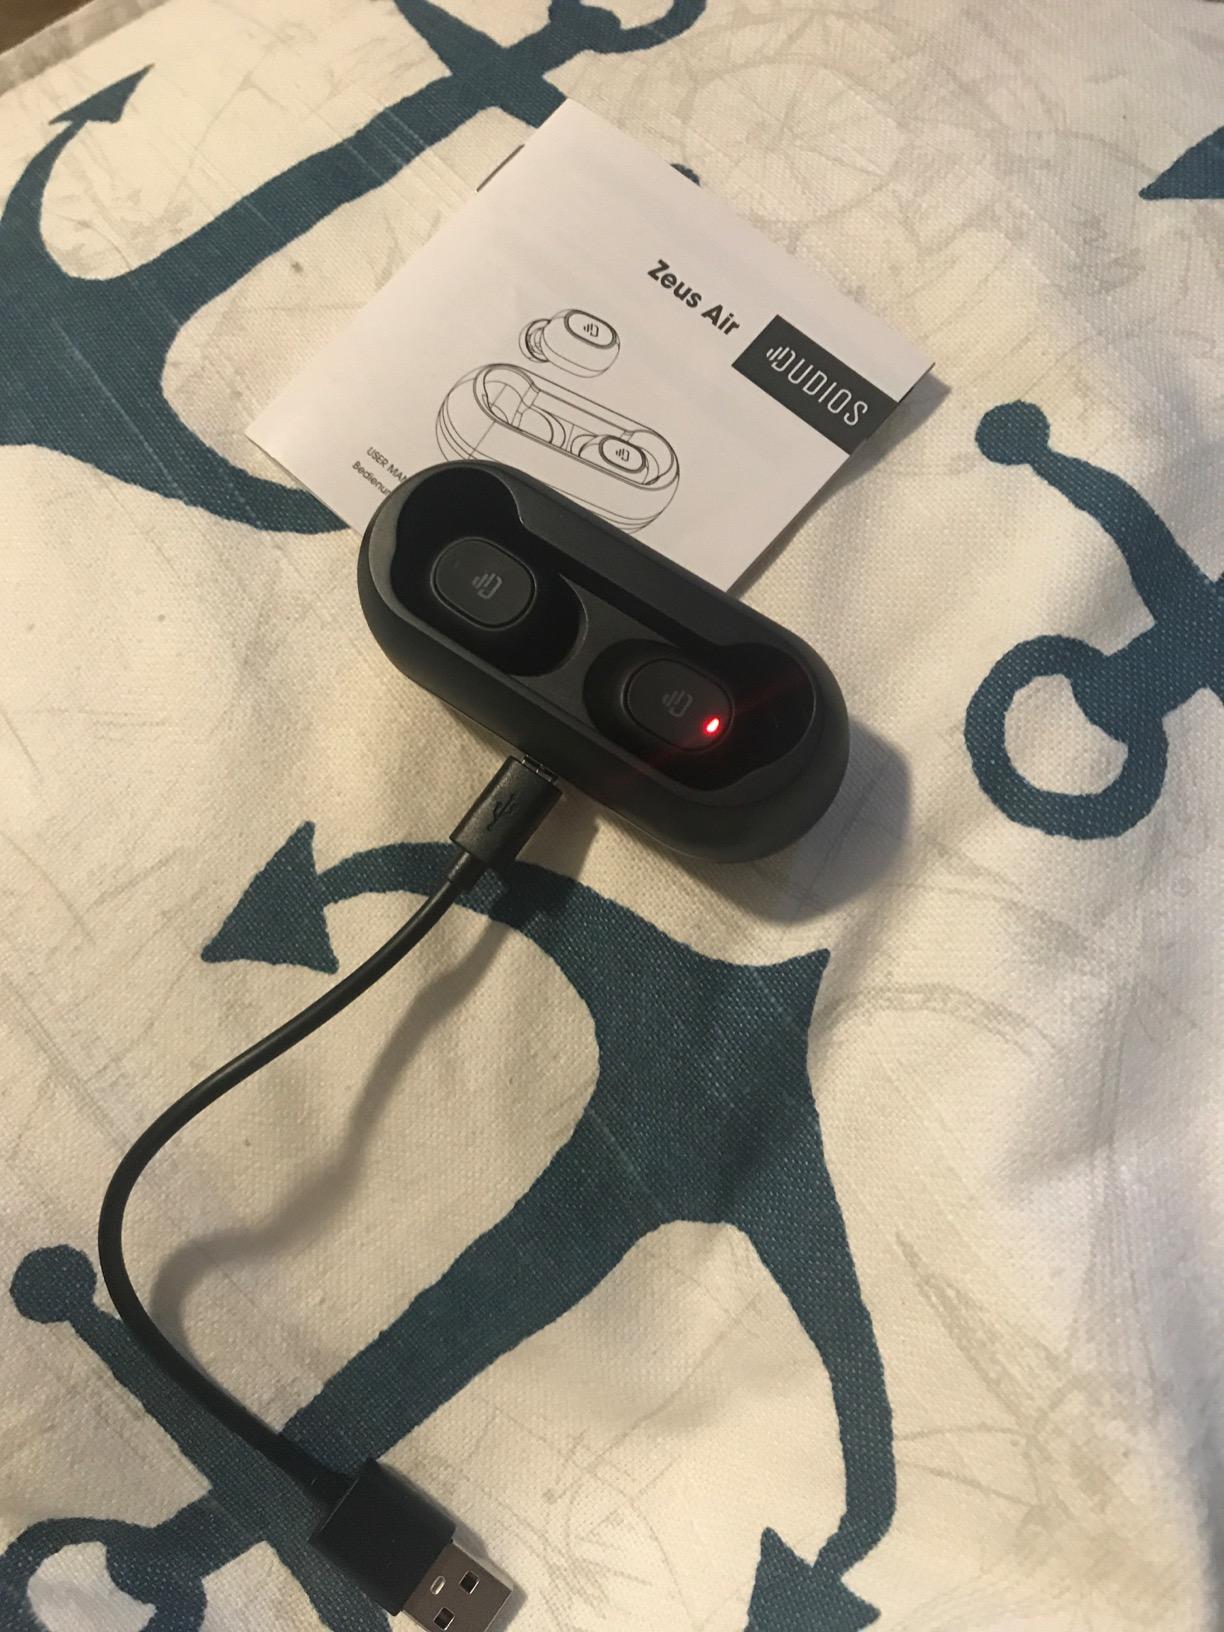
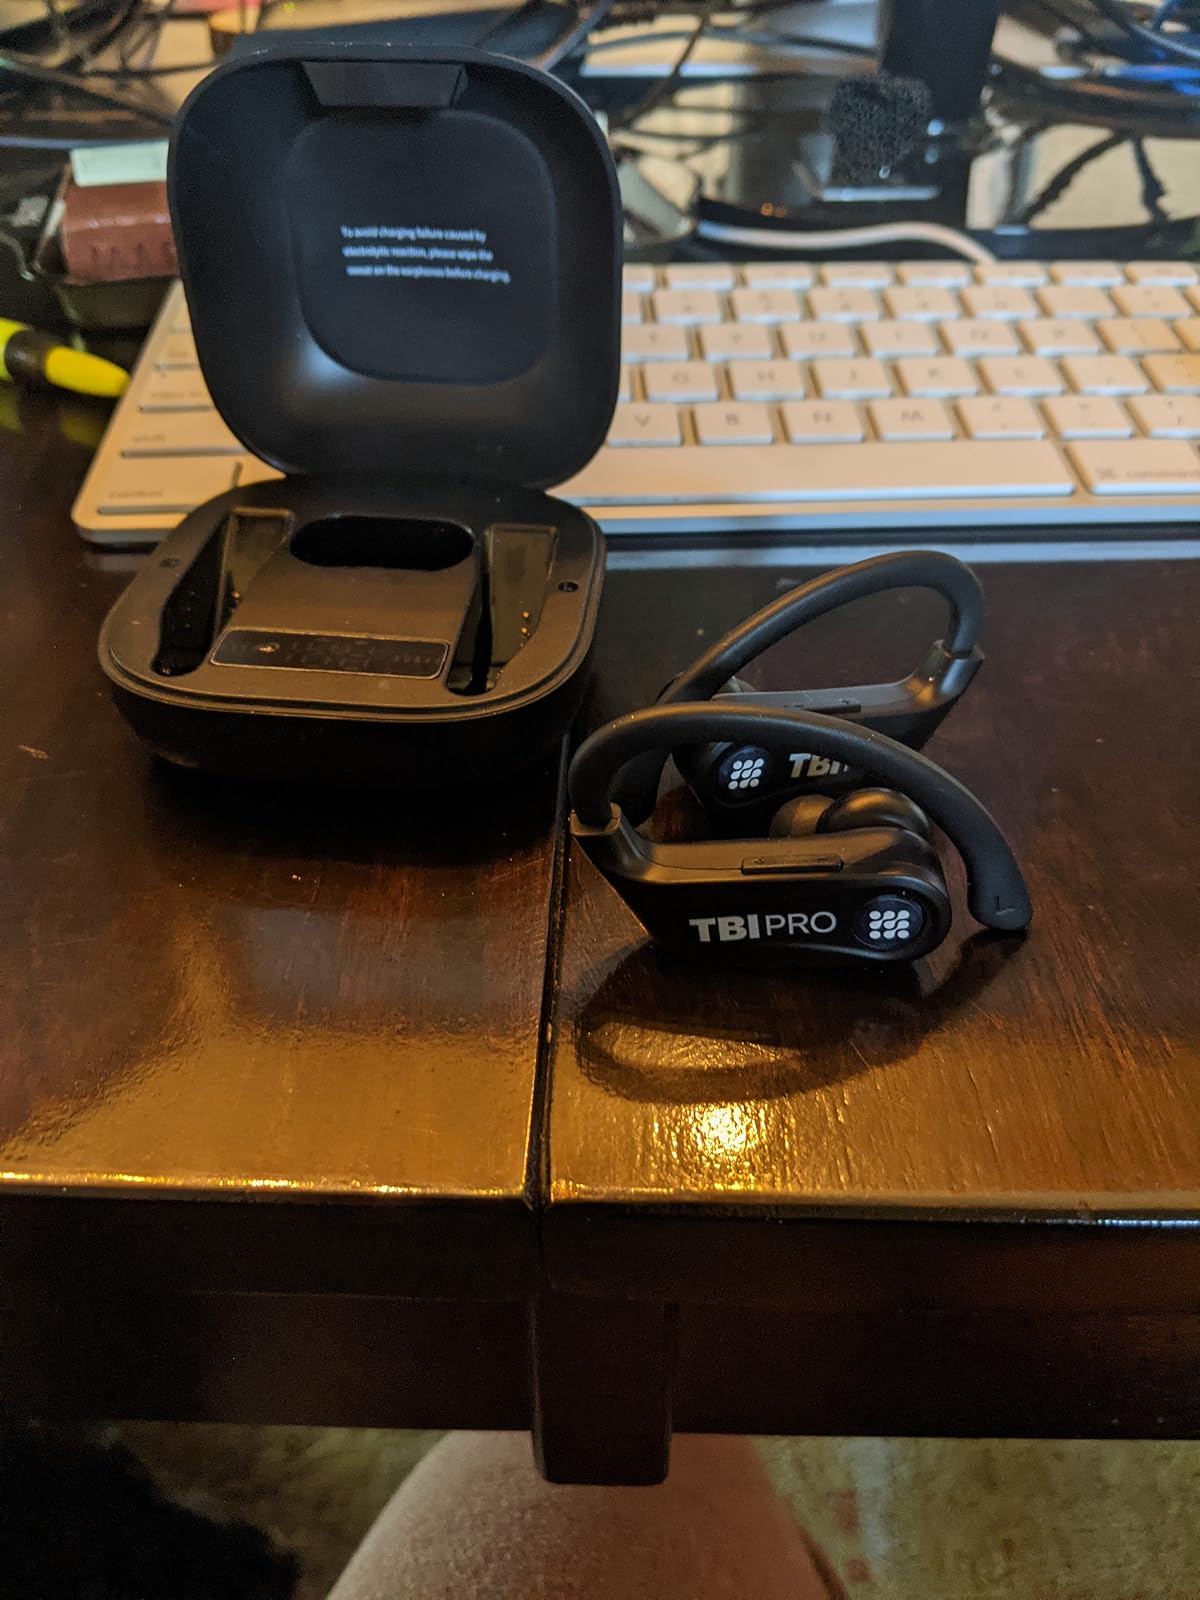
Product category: earbuds
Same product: no